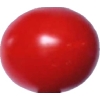
Label: tomato_cherry_red